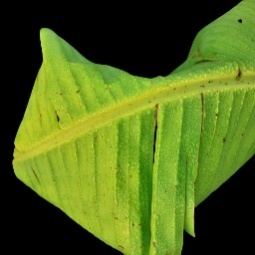
Label: Sulphur